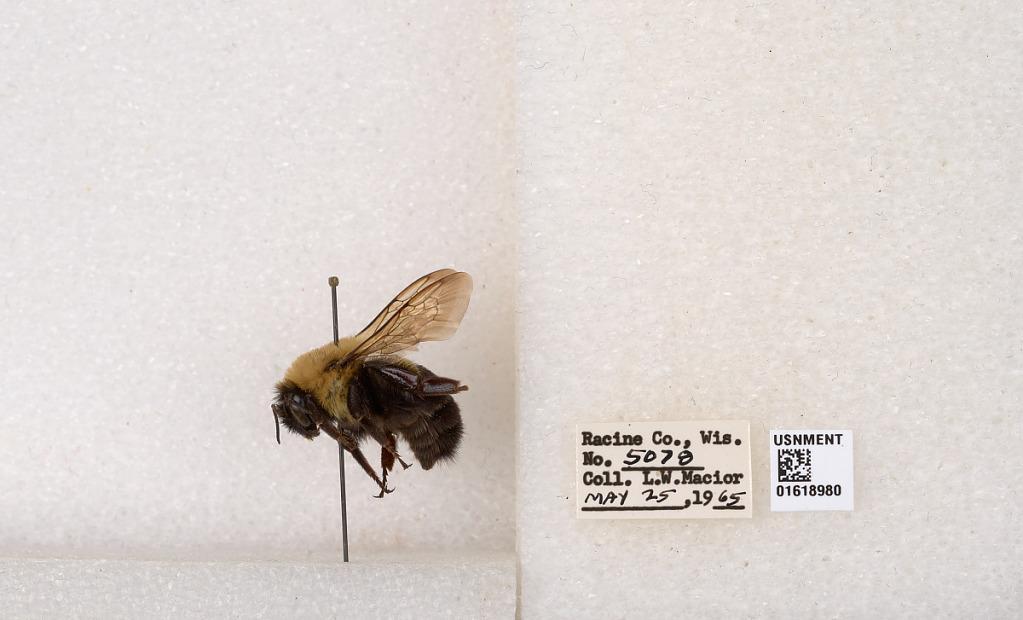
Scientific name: Bombus impatiens Cresson
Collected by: L. Macior
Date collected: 1965-5-25
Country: United States
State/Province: Wisconsin
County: Racine
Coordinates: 42.7299, -87.8123